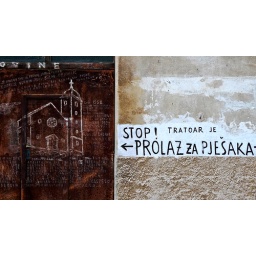
Inscription on a wall in Senj's old town: &amp;quot;Stop! The sidewalk is a passage for pedestrians!&amp;quot;